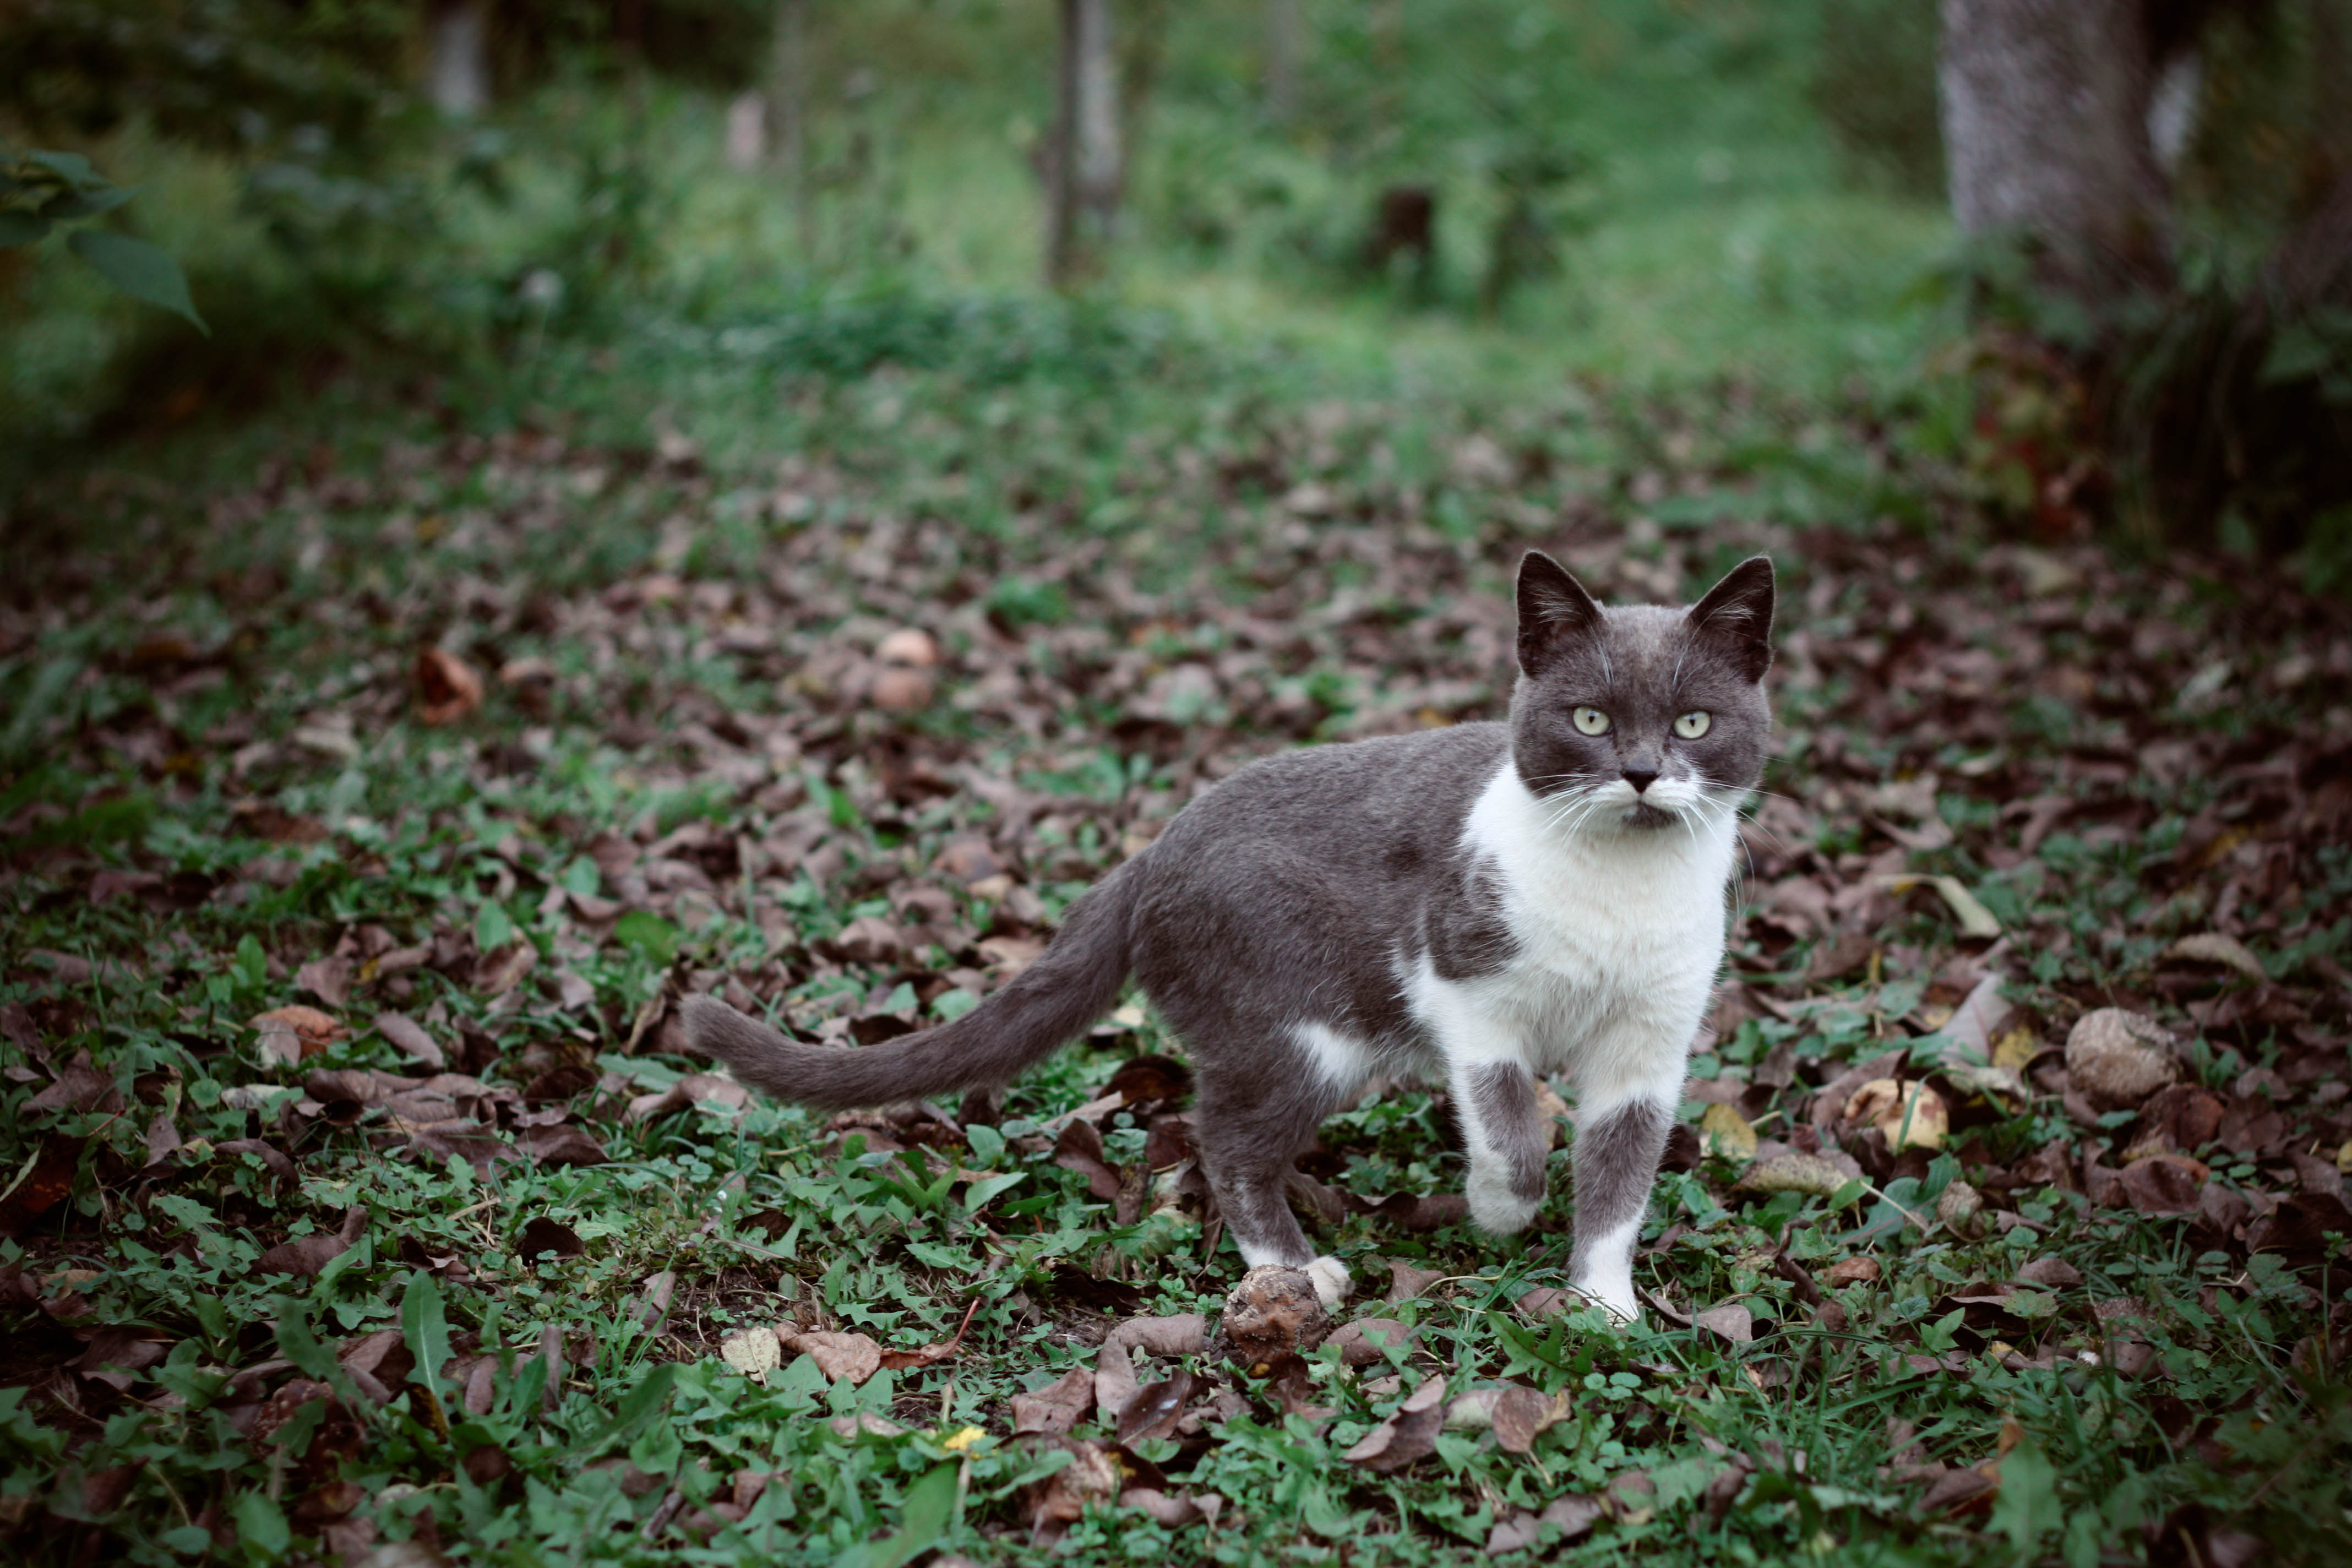
grass, animal, cute, wildlife, pet, kitten, cat, feline, mammal, fauna, vertebrate, adorable, wild cat, small to medium sized cats, cat like mammal